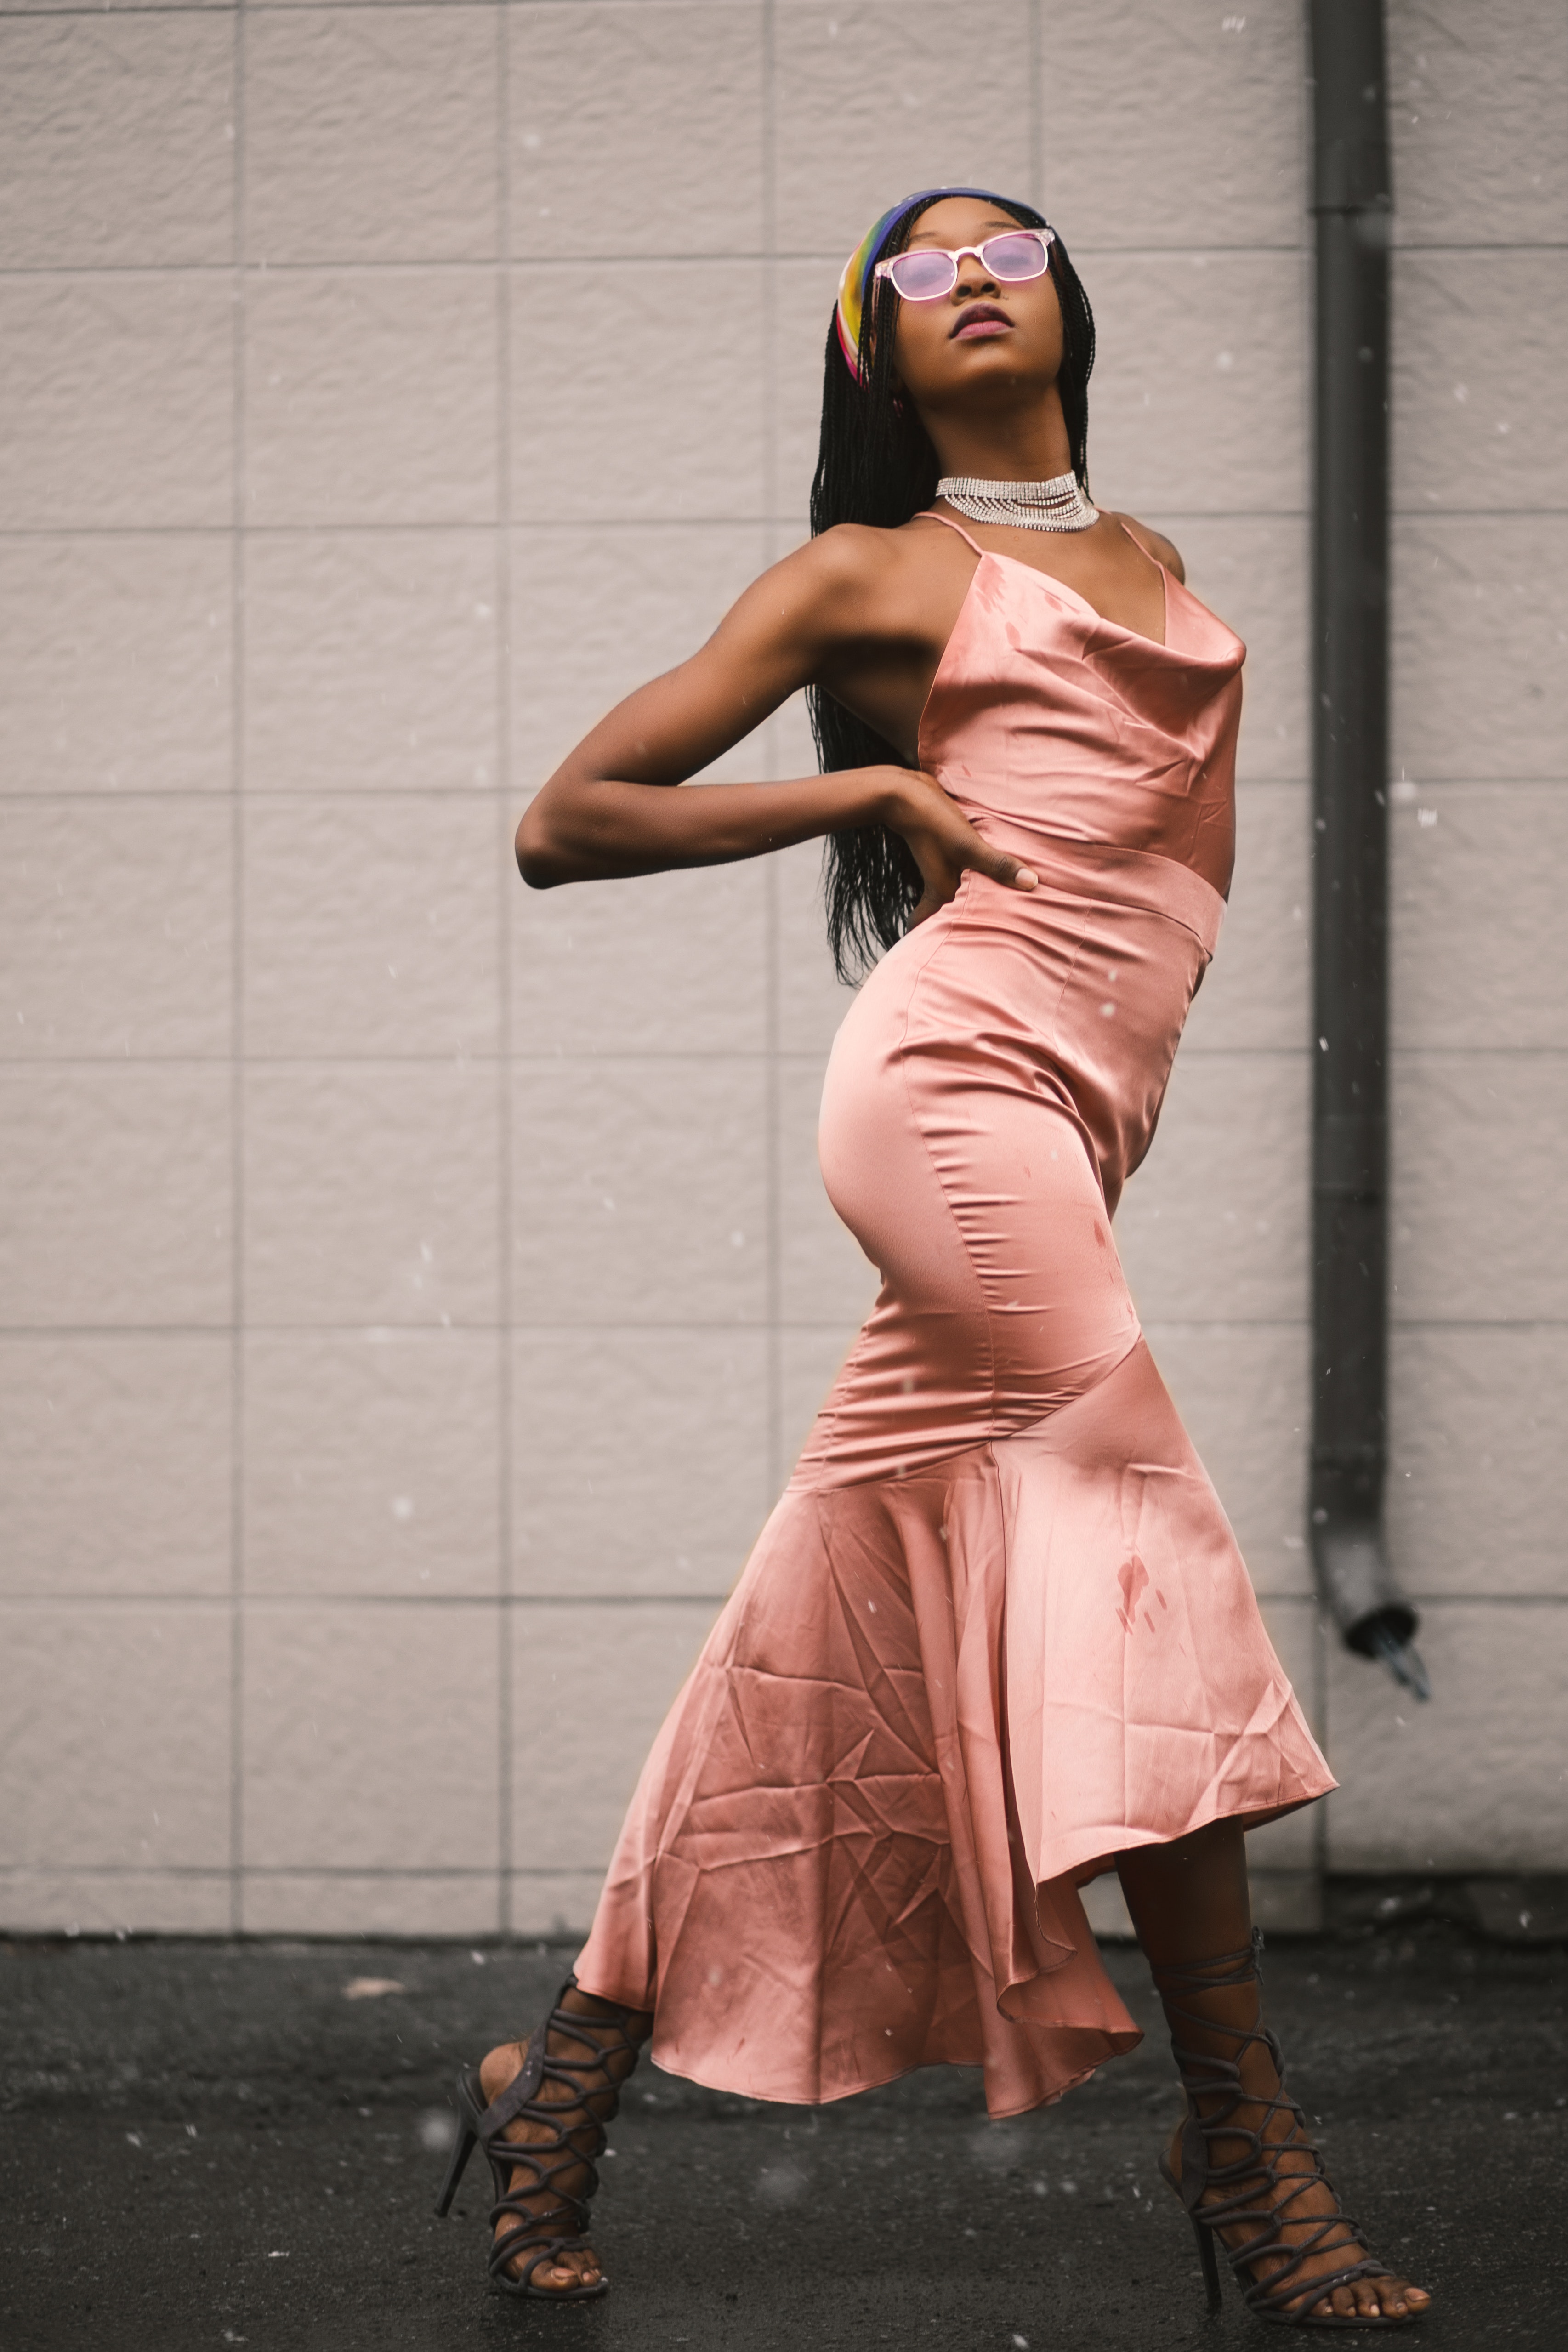
clothing, pink, beauty, fashion, shoulder, dress, leg, joint, costume, model, abdomen, photo shoot, human leg, footwear, human body, waist, muscle, trunk, textile, hip, cosplay, fashion design, brown hair, flesh, style, high heels, peach, performance, thigh